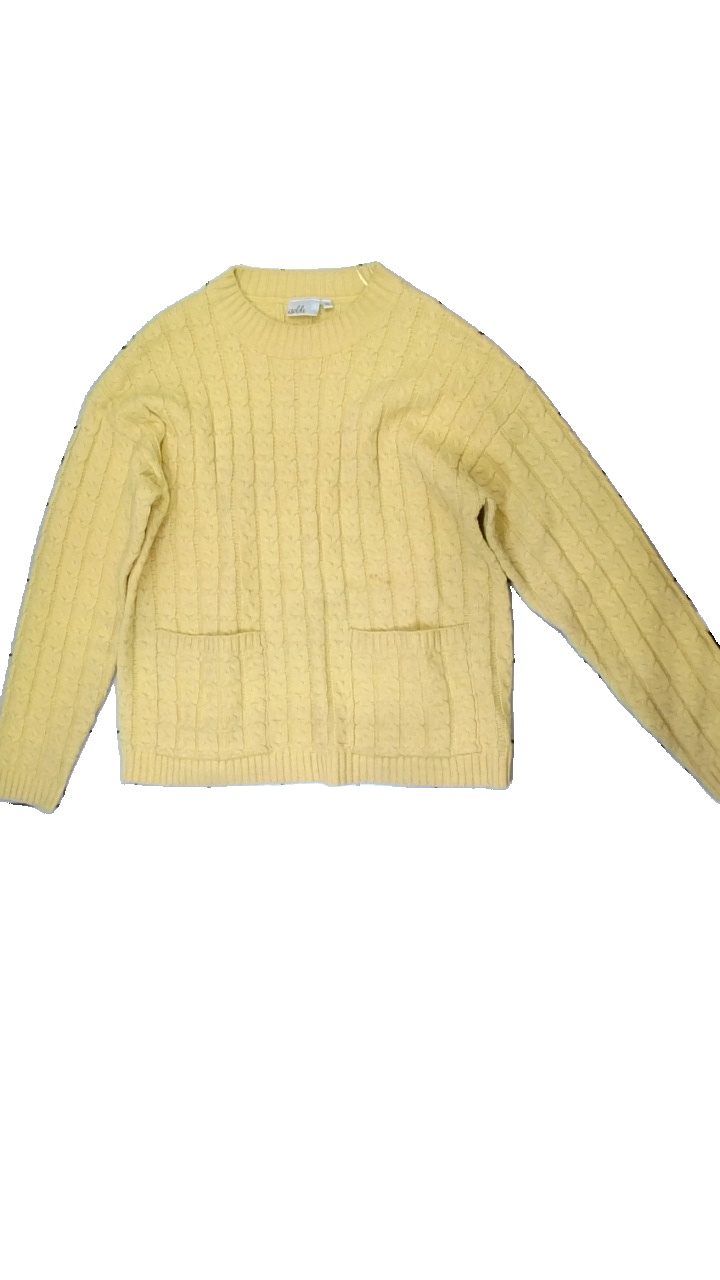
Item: Sweater (Ladies)
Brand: Isolde
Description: Yellow sweater
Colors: Yellow
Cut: Regular
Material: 100% Acryl
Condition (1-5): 2
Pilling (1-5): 1
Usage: Export
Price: <50